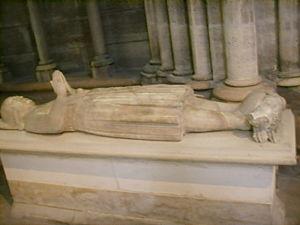
La nécropole royale de Saint-Denis, abrite les tombes de nombreux souverains francs et français, depuis Dagobert Iᵉʳ jusqu'à Louis XVIII. Cette nécropole se trouve dans la basilique Saint-Denis.
Charles de Valois est un des fils du roi Philippe le Hardi et d'Isabelle d'Aragon. Charles de Valois collectionne les principautés. Il eut en apanage les comtés de Valois, d'Alençon et du Perche. Il devint en 1290 comte d'Anjou et du Maine, par son mariage avec Marguerite, fille aînée de Charles II d'Anjou, roi nominal de Sicile ; par un deuxième mariage, contracté avec l'héritière de Baudouin II de Courtenay, dernier empereur latin de Constantinople, il avait aussi des prétentions sur ce trône.